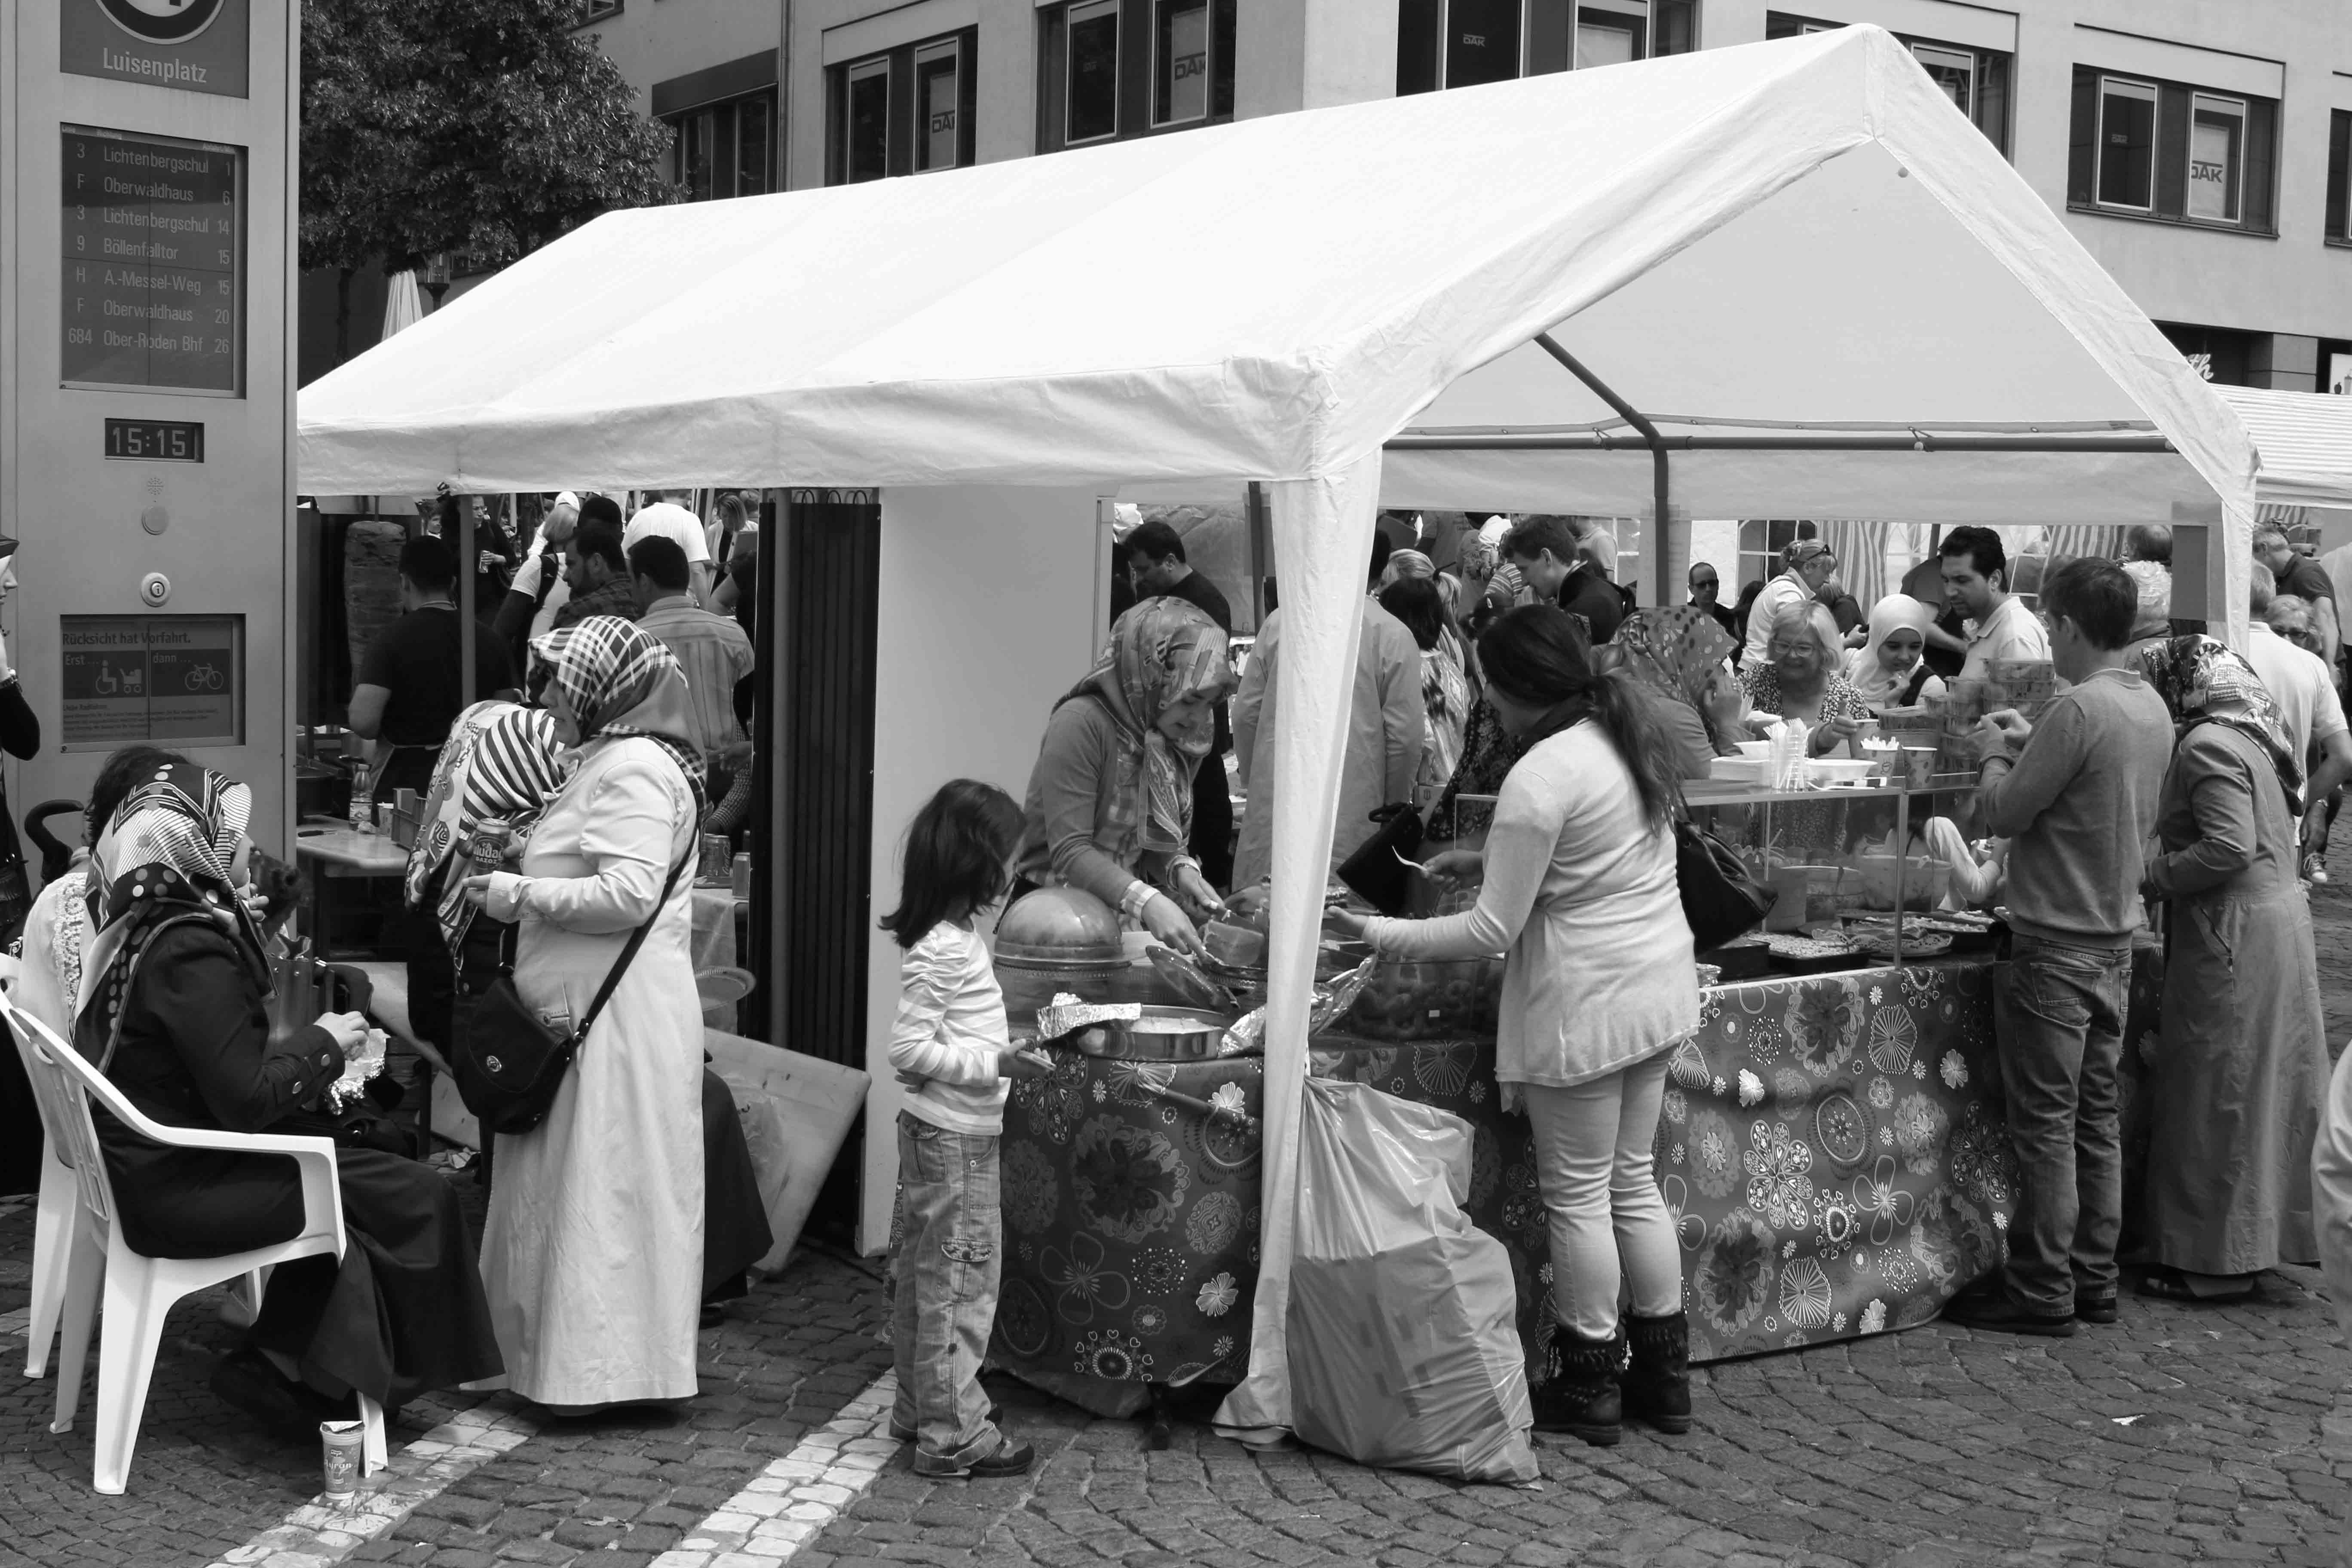
black and white, people, woman, monochrome, wedding, bride, burger, bw, blackandwhite, blackwhite, ceremony, festival, photograph, germany, alemania, allemagne, sw, schwarzweiss, schwarzweis, fair, germania, hesse, hassia, hessen, schwarzweissfotografie, schwarzweisfotografie, darmstadt, feast, citizen, strassenfest, brgerfest, citizensfestival, strasenfest, citizensfair, citizensfeast, monochrome photography